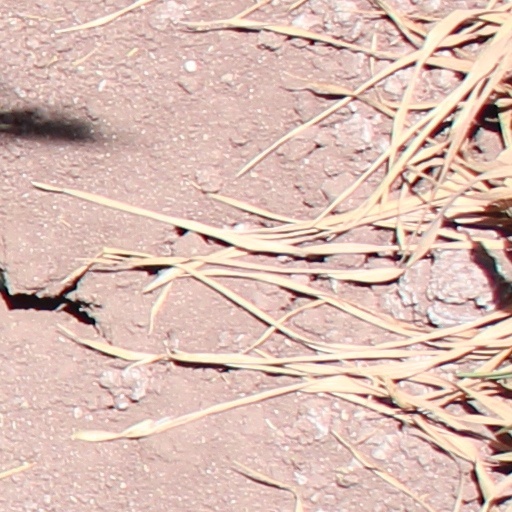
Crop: wheat